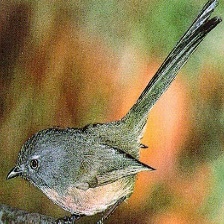
Species: WRENTIT
Scientific name: CHAMAEA FASCIATA